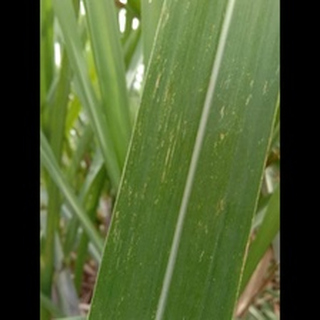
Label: sugarcane_mosaic